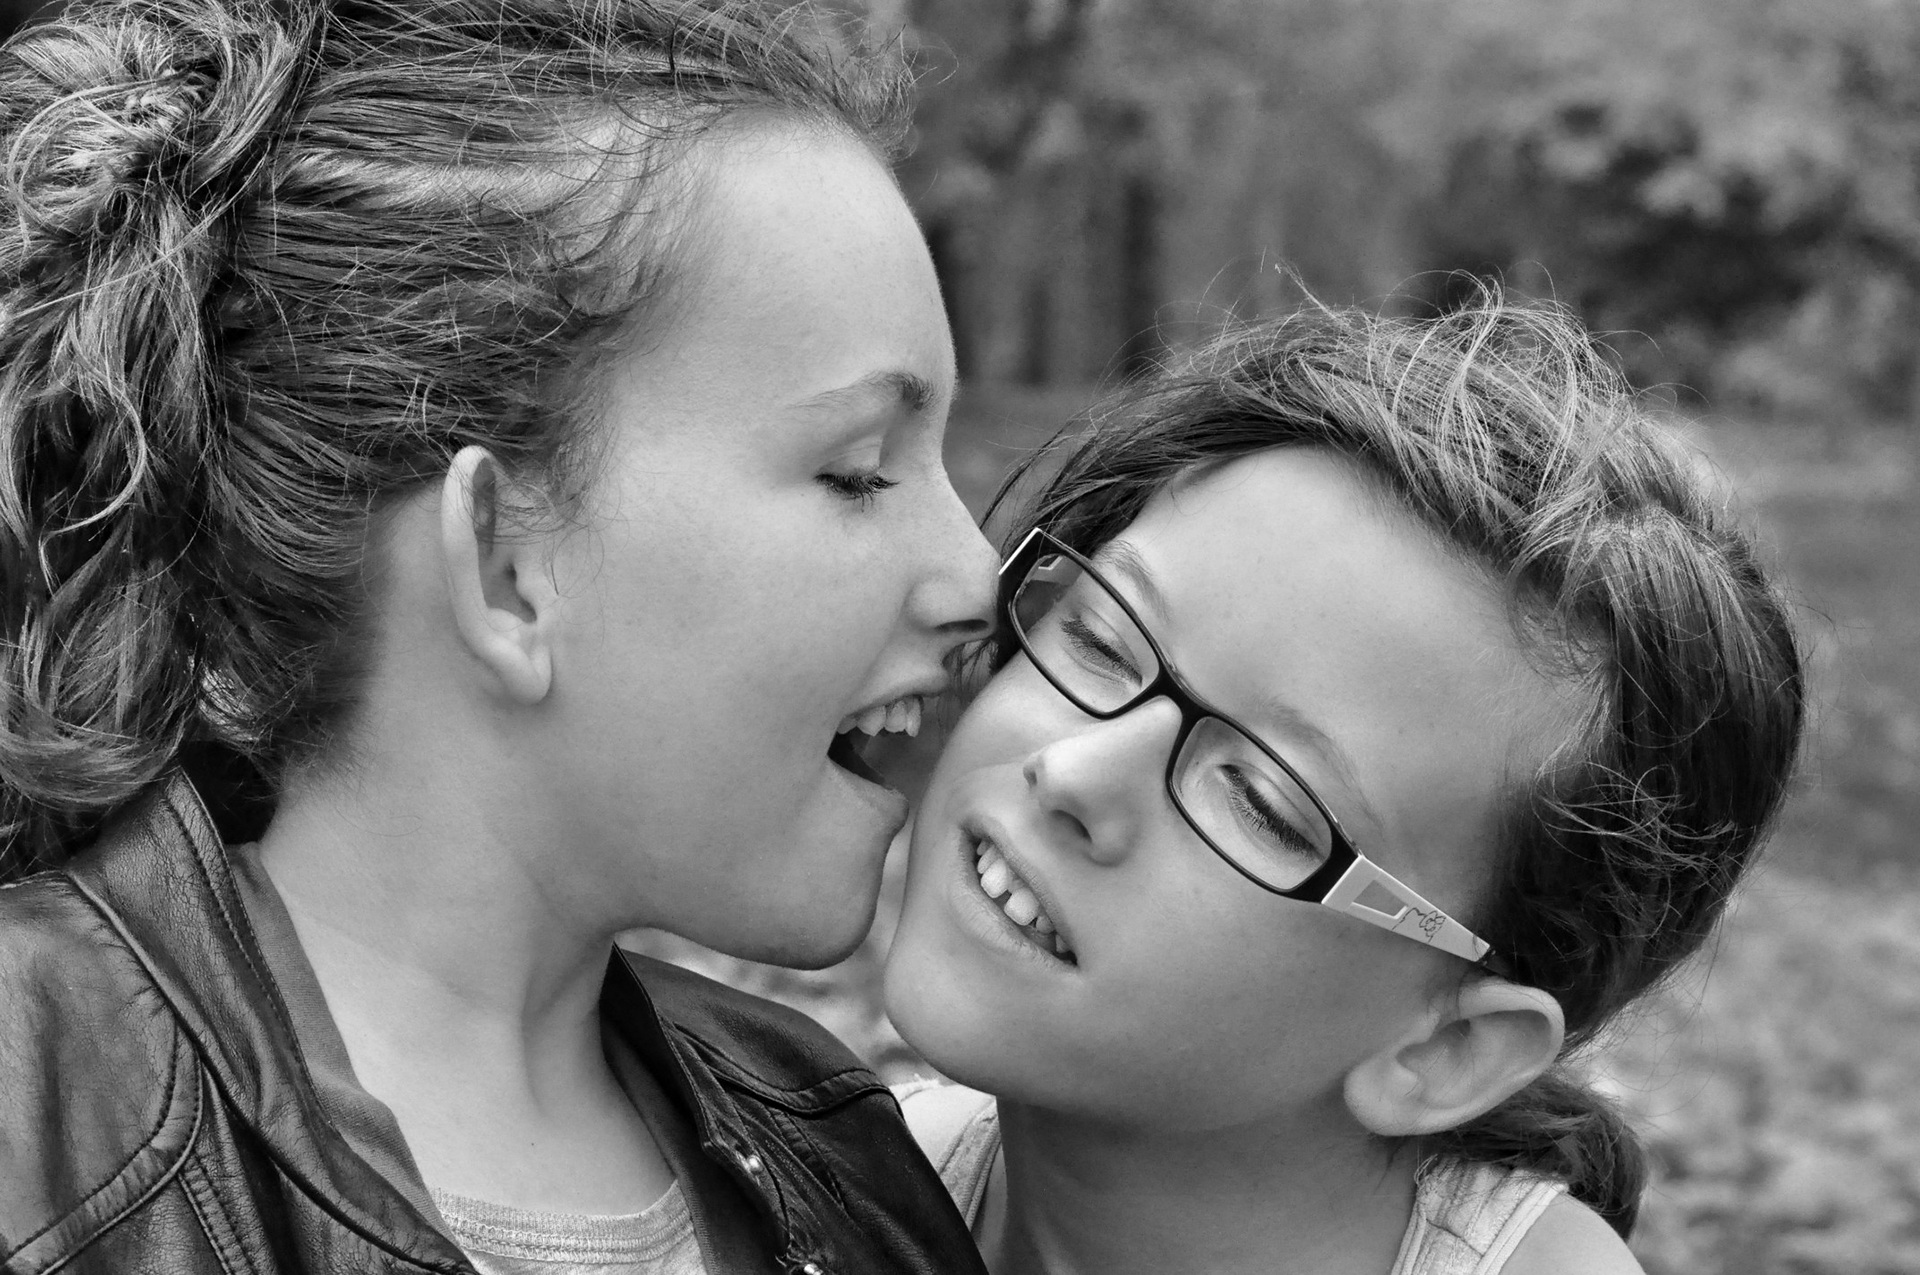
person, black and white, woman, people, portrait photography, child, monochrome photography, ceremony, monochrome, portrait, emotion, interaction, photo shoot